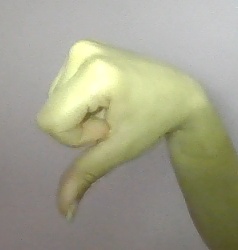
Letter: waw